Turnera ulmifolia

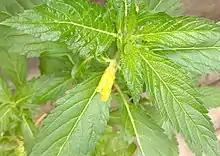
Immature yellow flower

"Turnera ulmifolia" grows erect, with dark toothed leaves and small, yellow-orange flowers, and is often found as a weed growing on roadsides. These yellow flowers bloom around 6:00 a.m. and wilt around 11:30 a.m. Life span for flower is around six hours. These plants can survive on minimum water and grow on walls, cement blocks, and rocks. Tawny Coster ("Acraea terpsicore") butterfly larvae feed on these plants. This plant is commonly misidentified with the closely related "T. diffusa" in horticultural commerce, causing it to be often misrepresented as "Damiana."